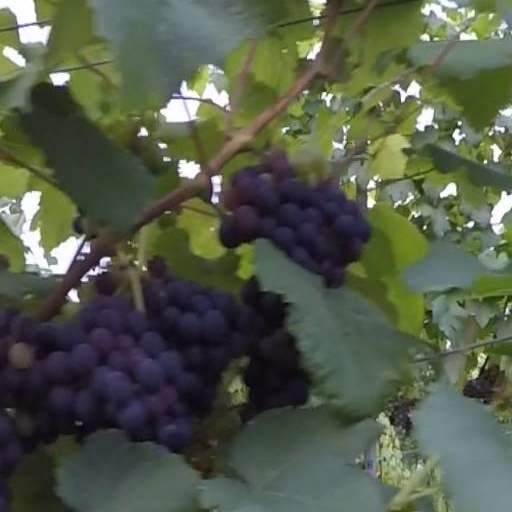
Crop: grape